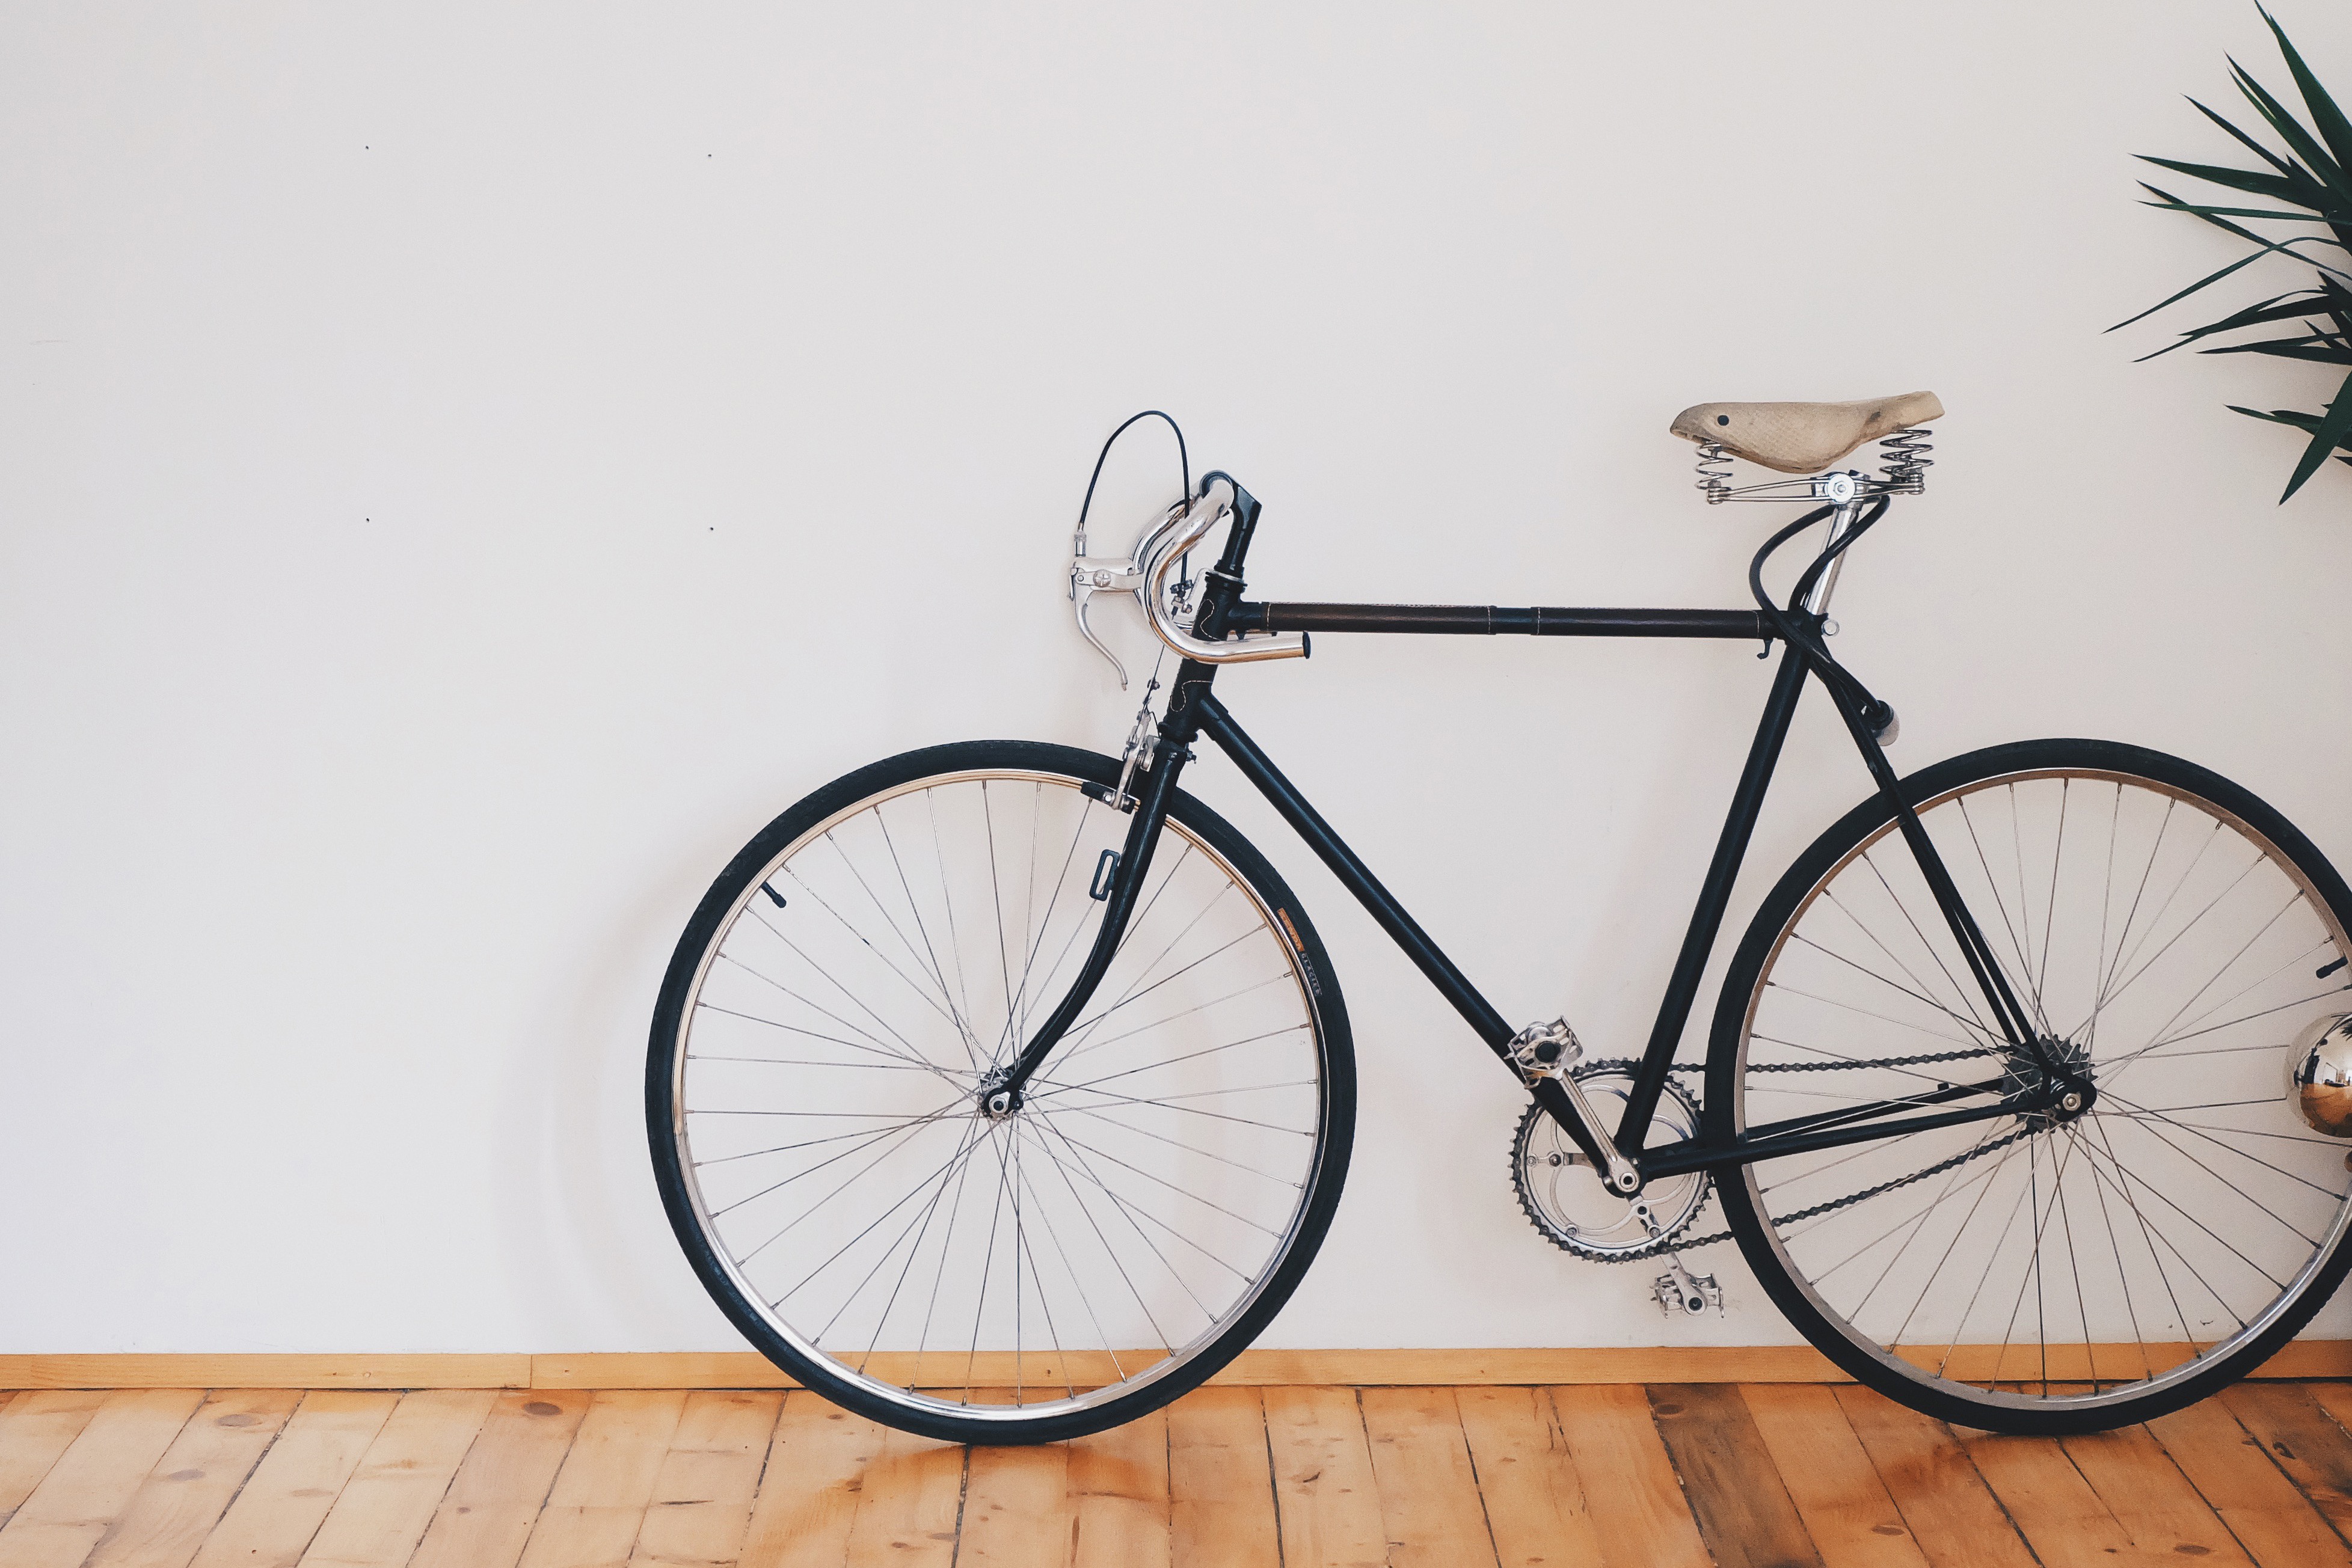
bicycle, bicycle wheel, bicycle part, bicycle handlebar, bicycle tire, bicycle accessory, bicycle frame, vehicle, bicycle fork, bicycle saddle, bicycles equipment and supplies, hybrid bicycle, bicycle drivetrain part, racing bicycle, road bicycle, rim, Bicycle stem, wall, spoke, sports equipment, cyclo cross bicycle, metal, wood, shelf, wheel, Hub gear, steel, groupset